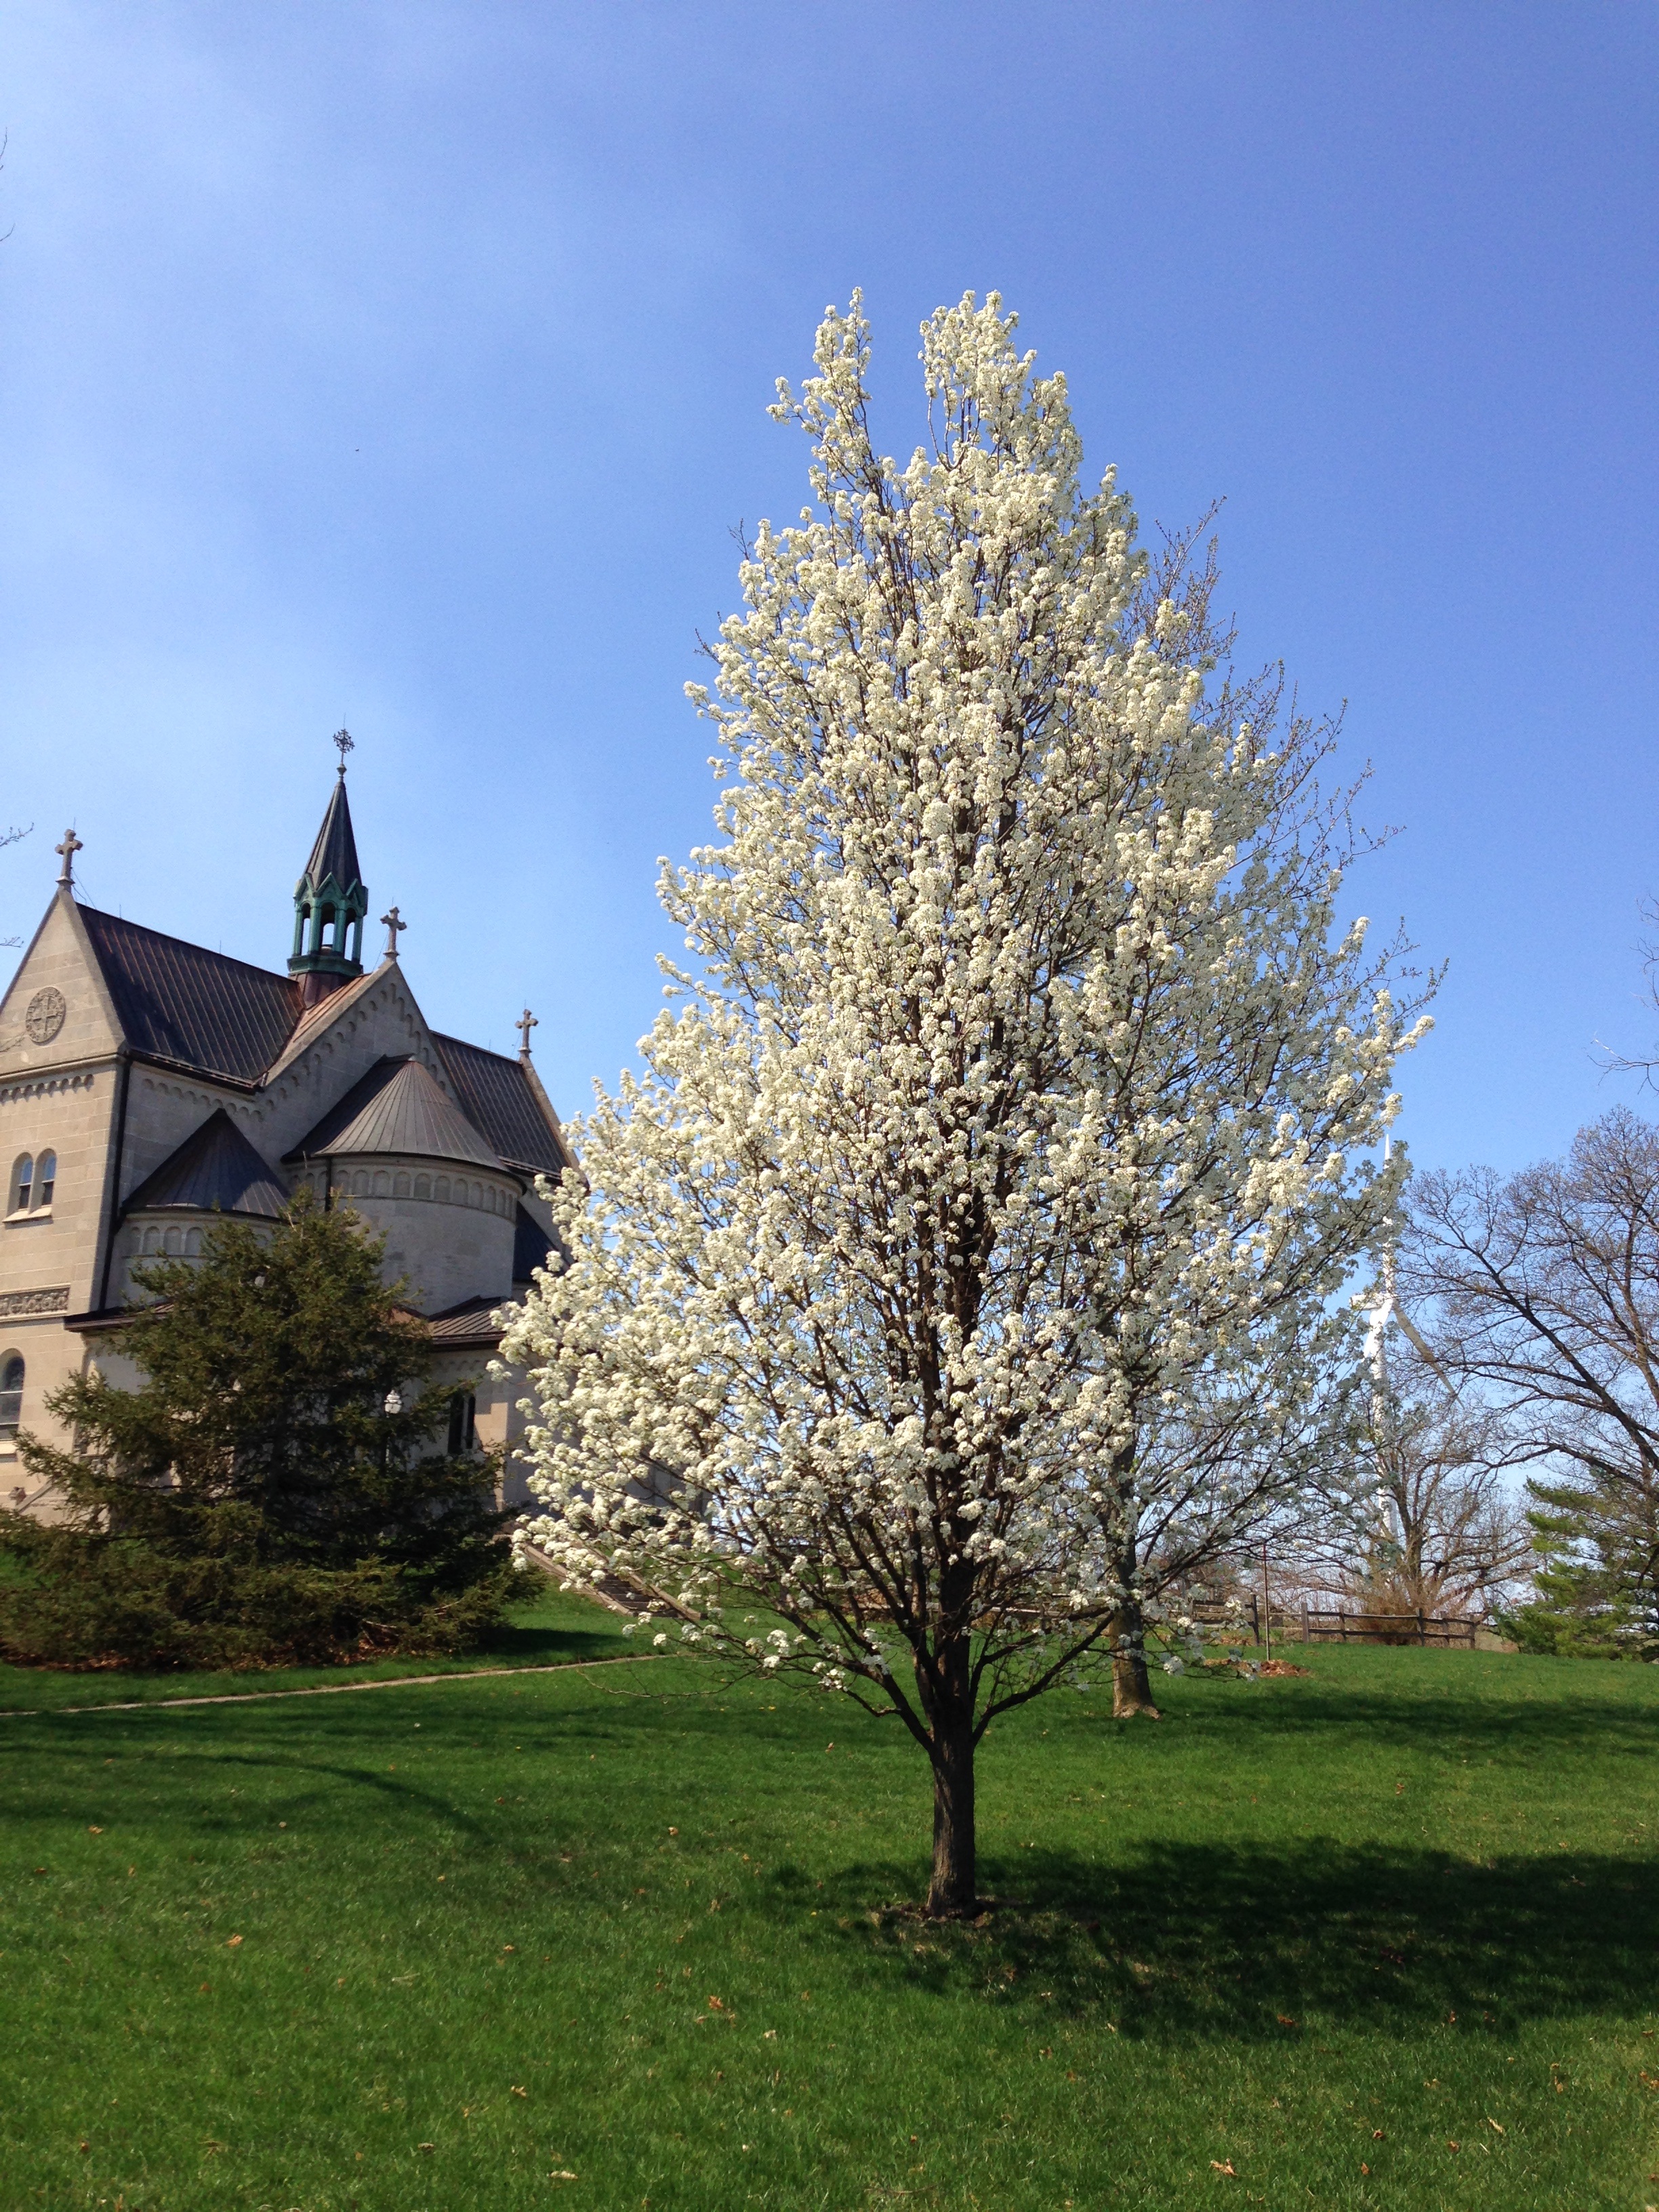
tree, nature, outdoor, blossom, plant, flower, bloom, autumn, blooming, season, springtime, woody plant